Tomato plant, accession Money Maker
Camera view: tilt-top (135 deg); turntable rotation: 30 degrees
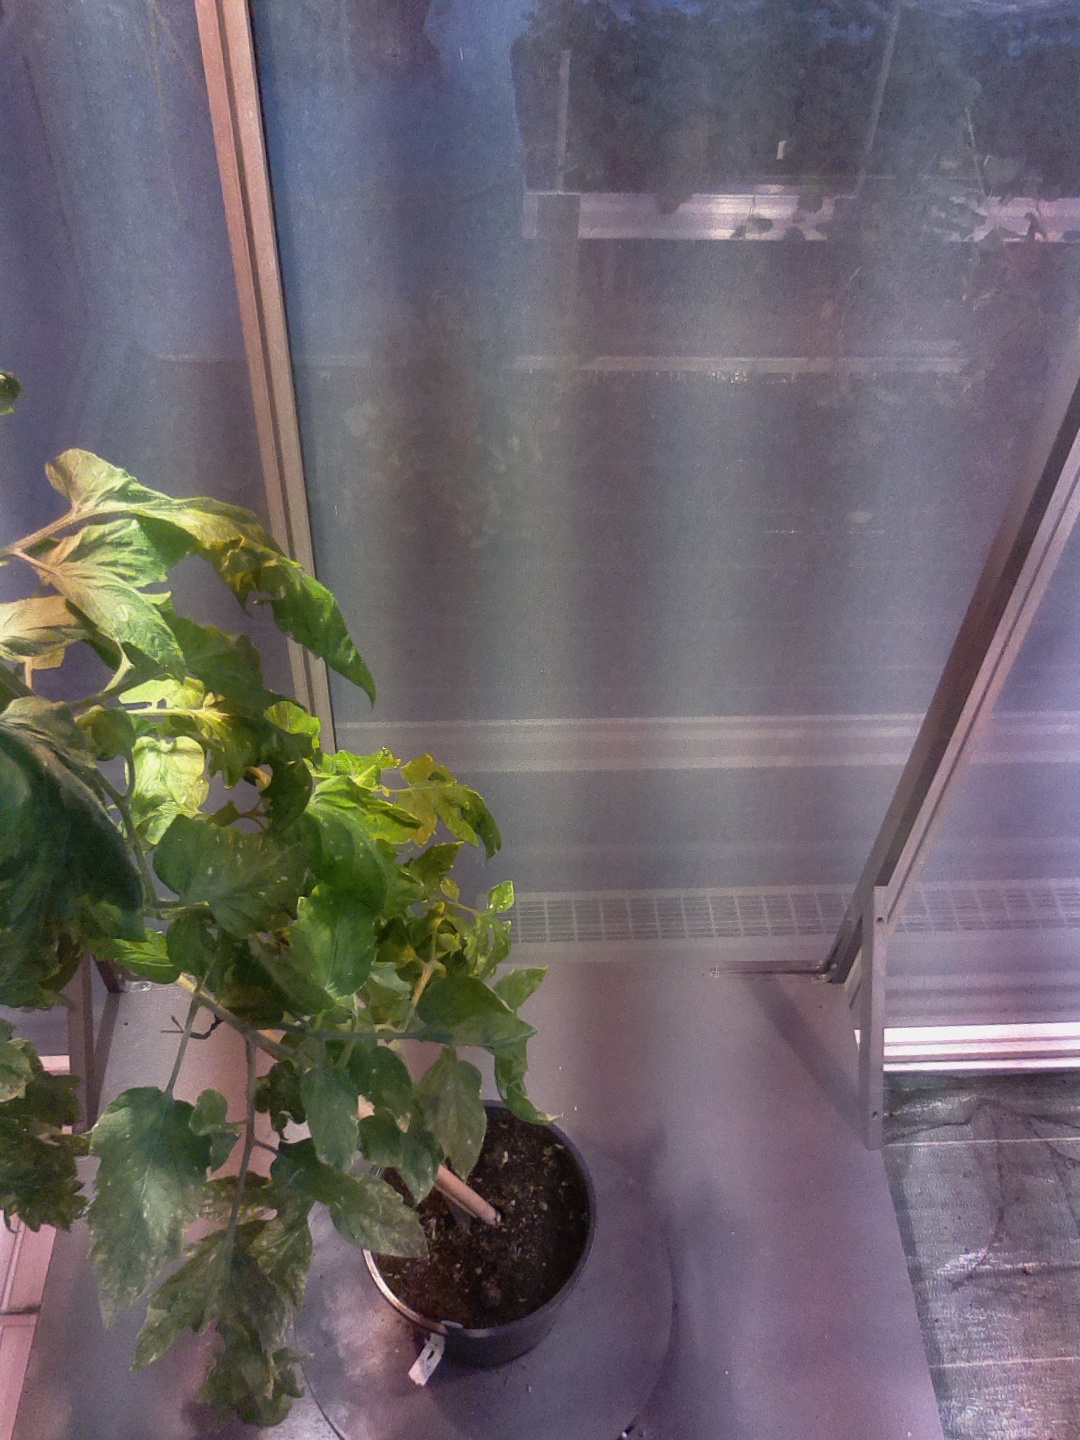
BBCH growth stage 75: 50%-60% of final fruit size